Zion Methodist Church (Norfolk, Virginia)

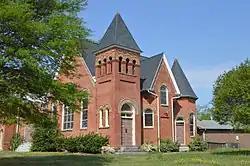
Front and southern side

Zion Methodist Church, now known as Norfolk United Methodist Church, is a historic Methodist church located at Norfolk, Virginia. It was built in 1896–1897, and is a modest one-story brick church topped by a side-gable roof in the Romanesque Revival style. The front façade is three-bays wide, and dominated by a projecting bay flanked by towers of differing heights. The annex was added in 1916 and is accessed by three overhead roll-up doors and consists of an open mezzanine with offices, offices and meeting spaces below, and serves for additional sanctuary space. Zion Methodist Church was founded in 1793, and is one of the first Methodist churches founded in Norfolk, Virginia.